Question: Please indicate a possible affordance area of the throw_basketball that can be used for throwing
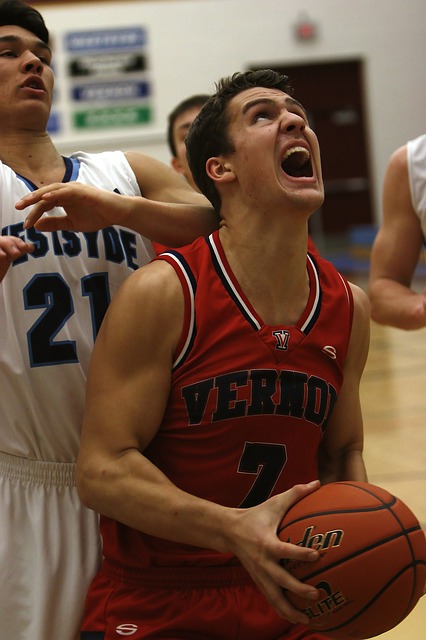
Answer: [240.5, 469.5, 419.5, 630.5]